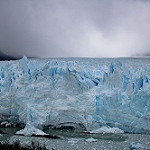
Scene: Outdoor